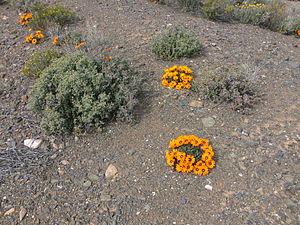
Désert du Karoo , Cap-Occidental, d'Afrique du Sud Galego: Karoo, Cabo Occidental, Sudáfrica Magyar: Karoo, Dél-afrikai Köztársaság Italiano: Karoo, Western Cape, Sudafrica Lëtzebuergesch: Karoo, Westkaap, Südafrika Lietuvių: Karoo, Vakarų Kapas, Pietų Afrikos Respublikos
Le Karoo est un semi-désert situé en Afrique du Sud. Il se divise en deux sous-régions séparées par les montagnes du Swartberg : le Grand Karoo au nord et le petit Karoo au sud.